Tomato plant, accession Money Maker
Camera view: vertical (180 deg); turntable rotation: 0 degrees
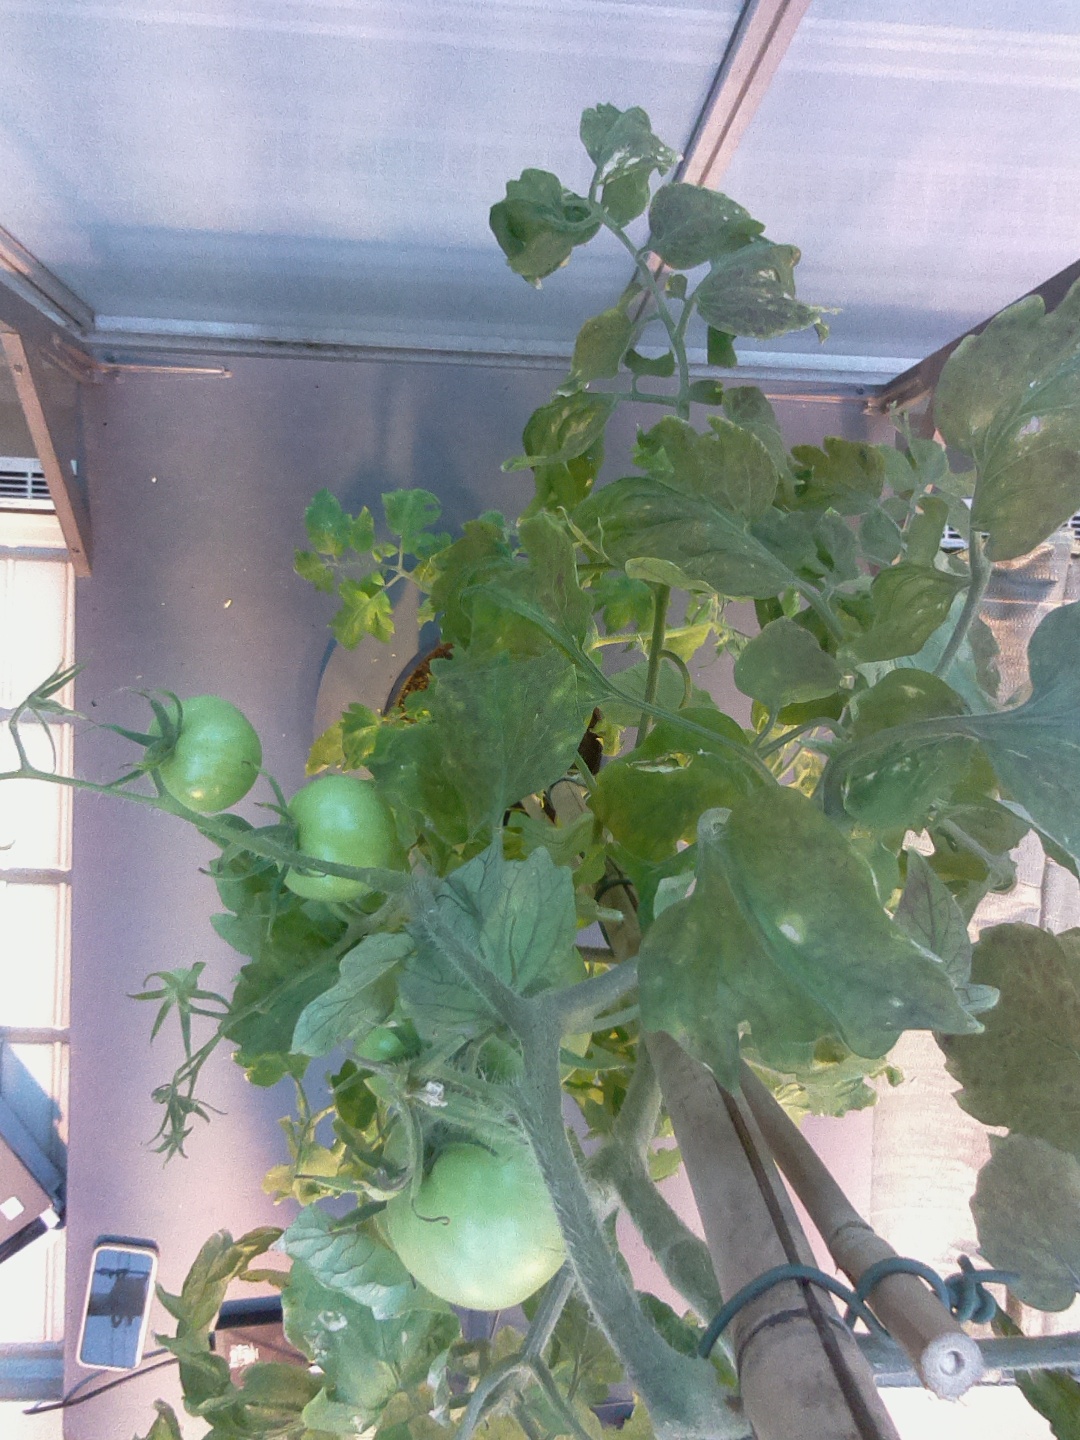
BBCH growth stage 77: 70%-80% of final fruit size